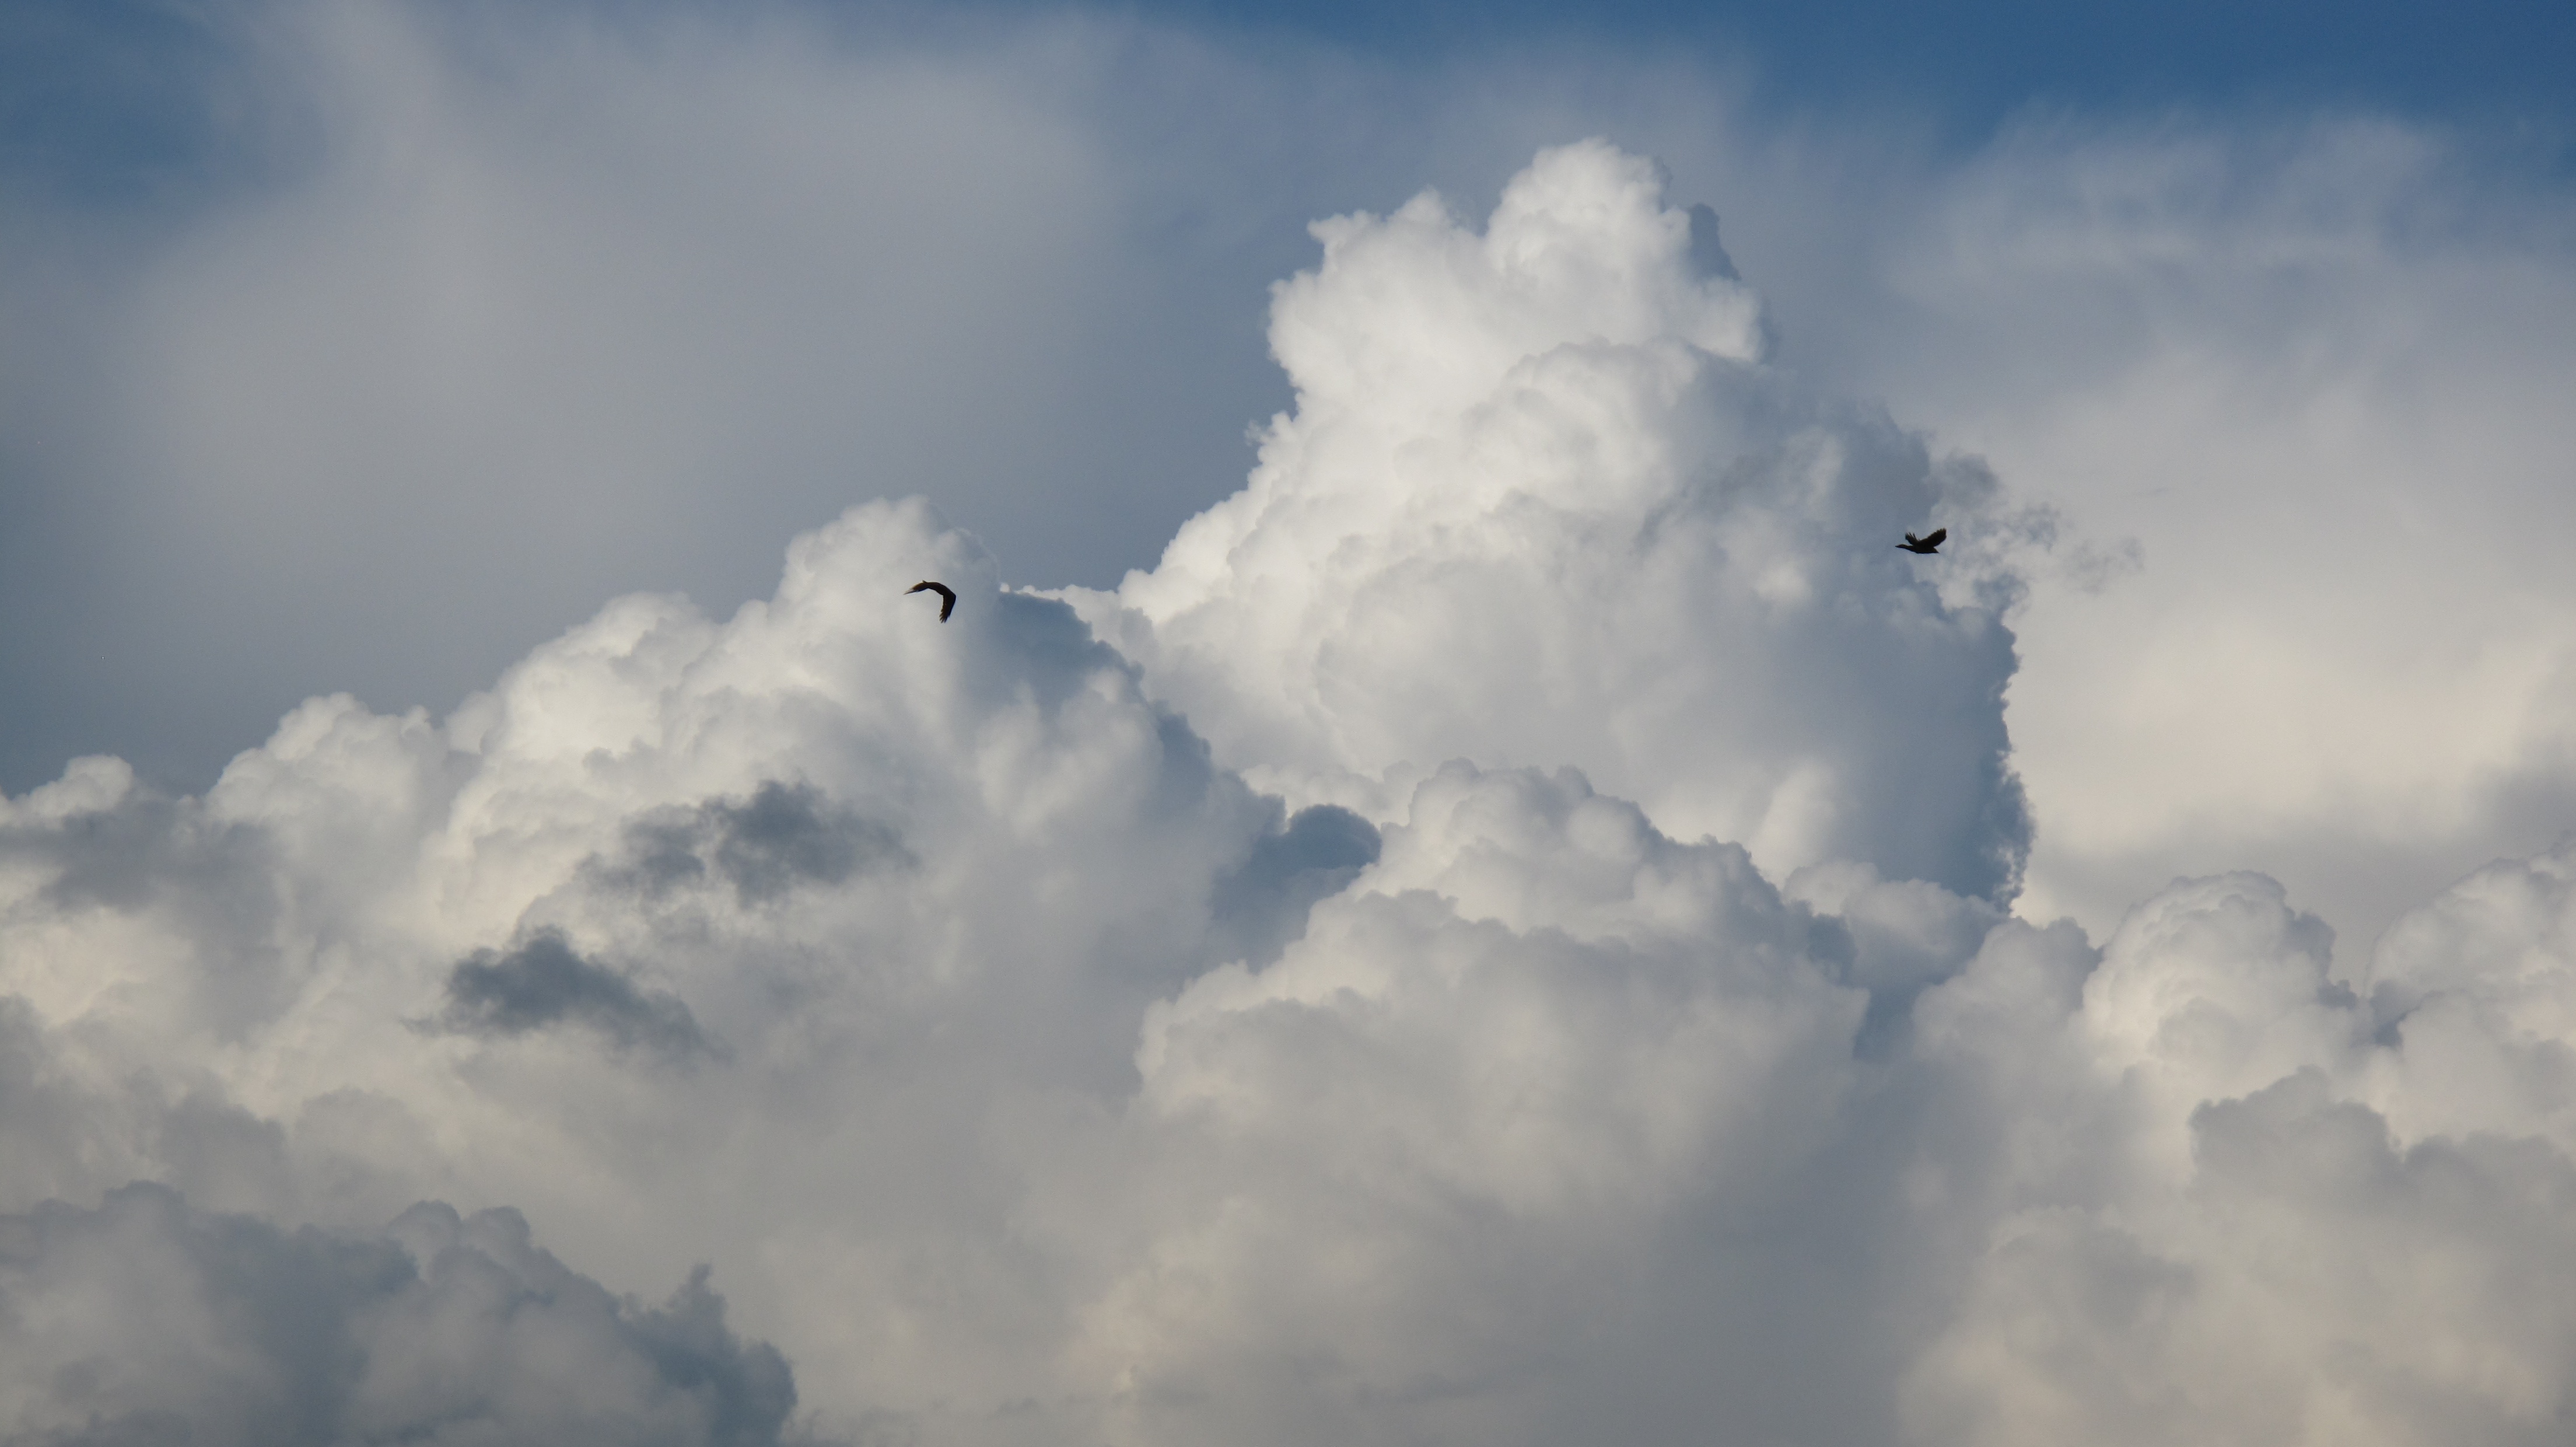
landscape, nature, cloud, sky, texture, rain, view, wind, atmosphere, weather, storm, cumulus, blue, lightning, cloud cover, clouds, aura, hail, the sun, the background, dark clouds, after the storm, before the storm, storm clouds, meteorological phenomenon, atmosphere of earth, geological phenomenon